Comando de Operações Táticas

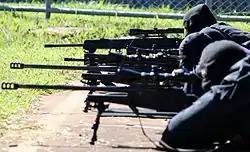
COT's snipers during a training section.

The COT is the elite unit of the Federal Police and is responsible for high-risk and complex interventions that require preparation beyond the conventional police forces. All COT officers are only employed in situations of high or high risk, differentiated from non-specialized federal police officers.